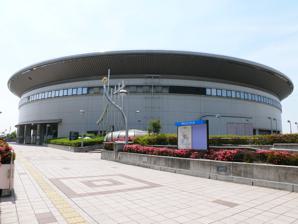
Building: Nippon Gaishi Hall
Country: Japan
Year built: 1987
An indoor sports arena in Japan Nippon Gaishi Hall Full name Nagoya Civic General Gymnasium Former names Nagoya Rainbow Hall (1987–2007) Location Nagoya , Aichi Prefecture , Japan Public transit JR Central : Tōkaidō Main Line at Kasadera Owner City of Nagoya Operator Nagoya City Education and Sports Promotion Agency Capacity 10,000 Opened July 19, 1987 Nagoya Civic General Gymnasium ( 名古屋市総合体育館 , Nagoya-shi Sōgō Taiikukan ) , formerly Nagoya Rainbow Hall , is an indoor sports arena located in Nagoya , Aichi , Japan . From April 1, 2007, its name was changed to Nippon Gaishi Hall, to reflect the sponsorship of the NGK Insulators . The capacity of the arena is 10,000 people. The hall hosted some of the group games for the 2006 and 2010 editions of the official Women's Volleyball World Championship . It hosted Dream 16 , the mixed martial arts promotion in Japan on September 25, 2010. The card was headlined by a triple main event, as Shinya Aoki takes on Marcus Aurelio in a Lightweight non-title match, MMA legend Kazushi Sakuraba met Jason "Mayhem" Miller and Tatsuya Mizuno vs. Gegard Mousasi vied in the Dream Light-Heavyweight Grand Prix Final. The card was broadcast live by HDNet at 2AM US Eastern time. Nippon Gaishi Arena Nippon Gaishi Arena is a smaller adjacent facility, which is used as a swimming venue, predominantly. It is used as an Ice rink in winter. Capacity: 3,500 (ice rink/swimming events) External links Wikimedia Commons has media related to Nagoya City Sports Complex . Nippon Gaishi Hall Official site Nippon Gaishi Arena Official site (Japanese) Authority control databases International VIAF Geographic MusicBrainz place 35°05′45.32″N 136°55′23.78″E / 35.0959222°N 136.9232722°E / 35.0959222; 136.9232722 This article about a sports venue in Japan is a stub . You can help Wikipedia by expanding it . v t e